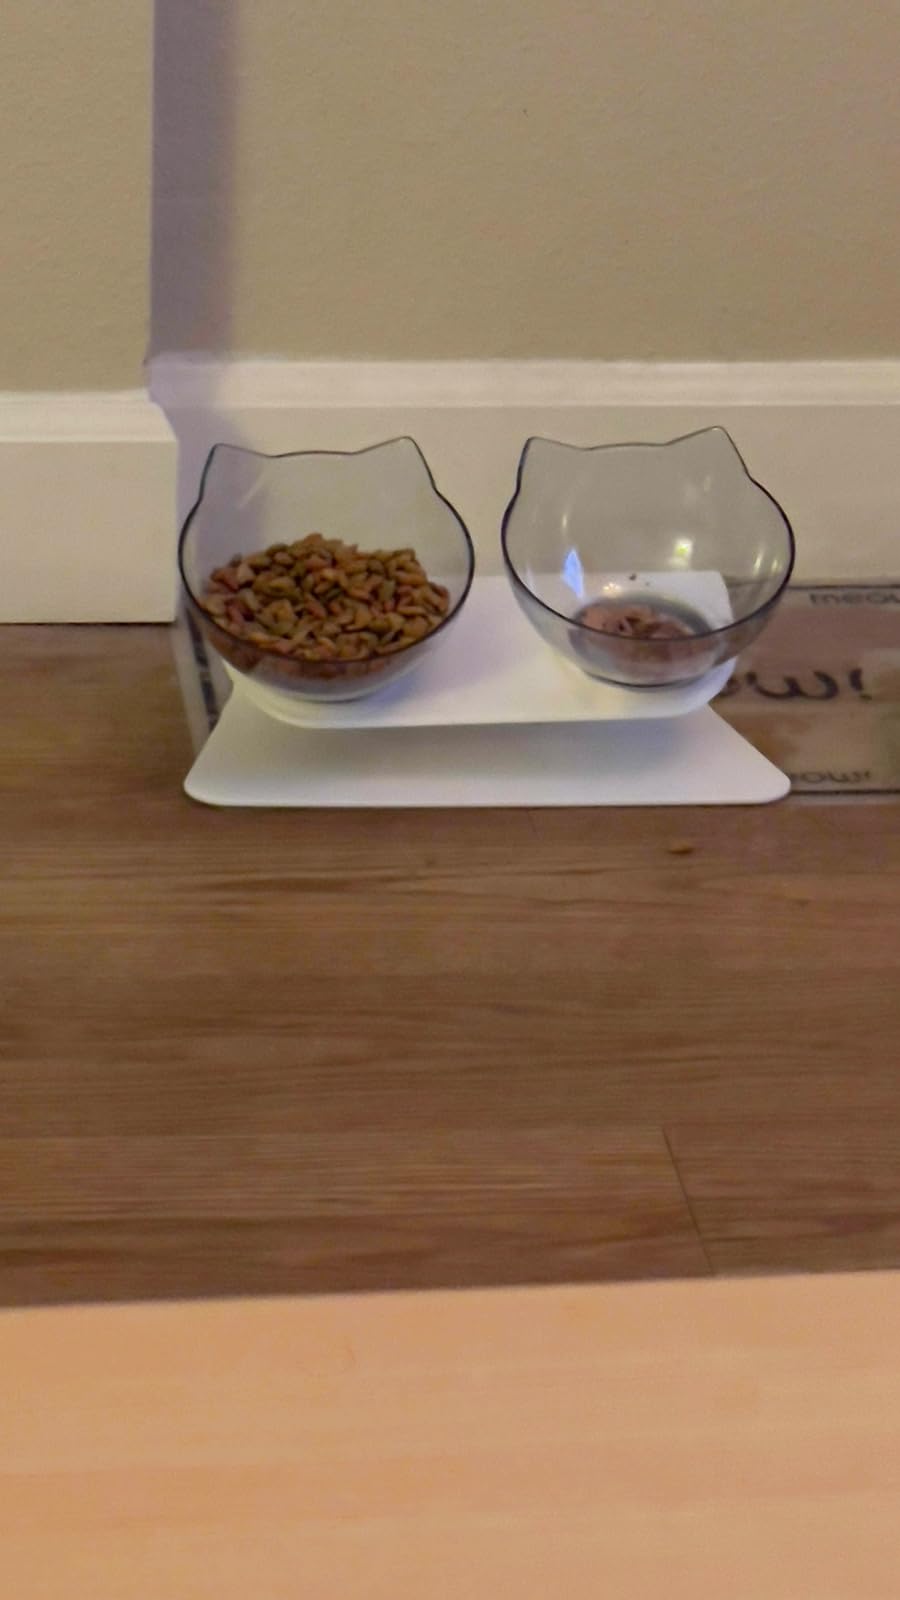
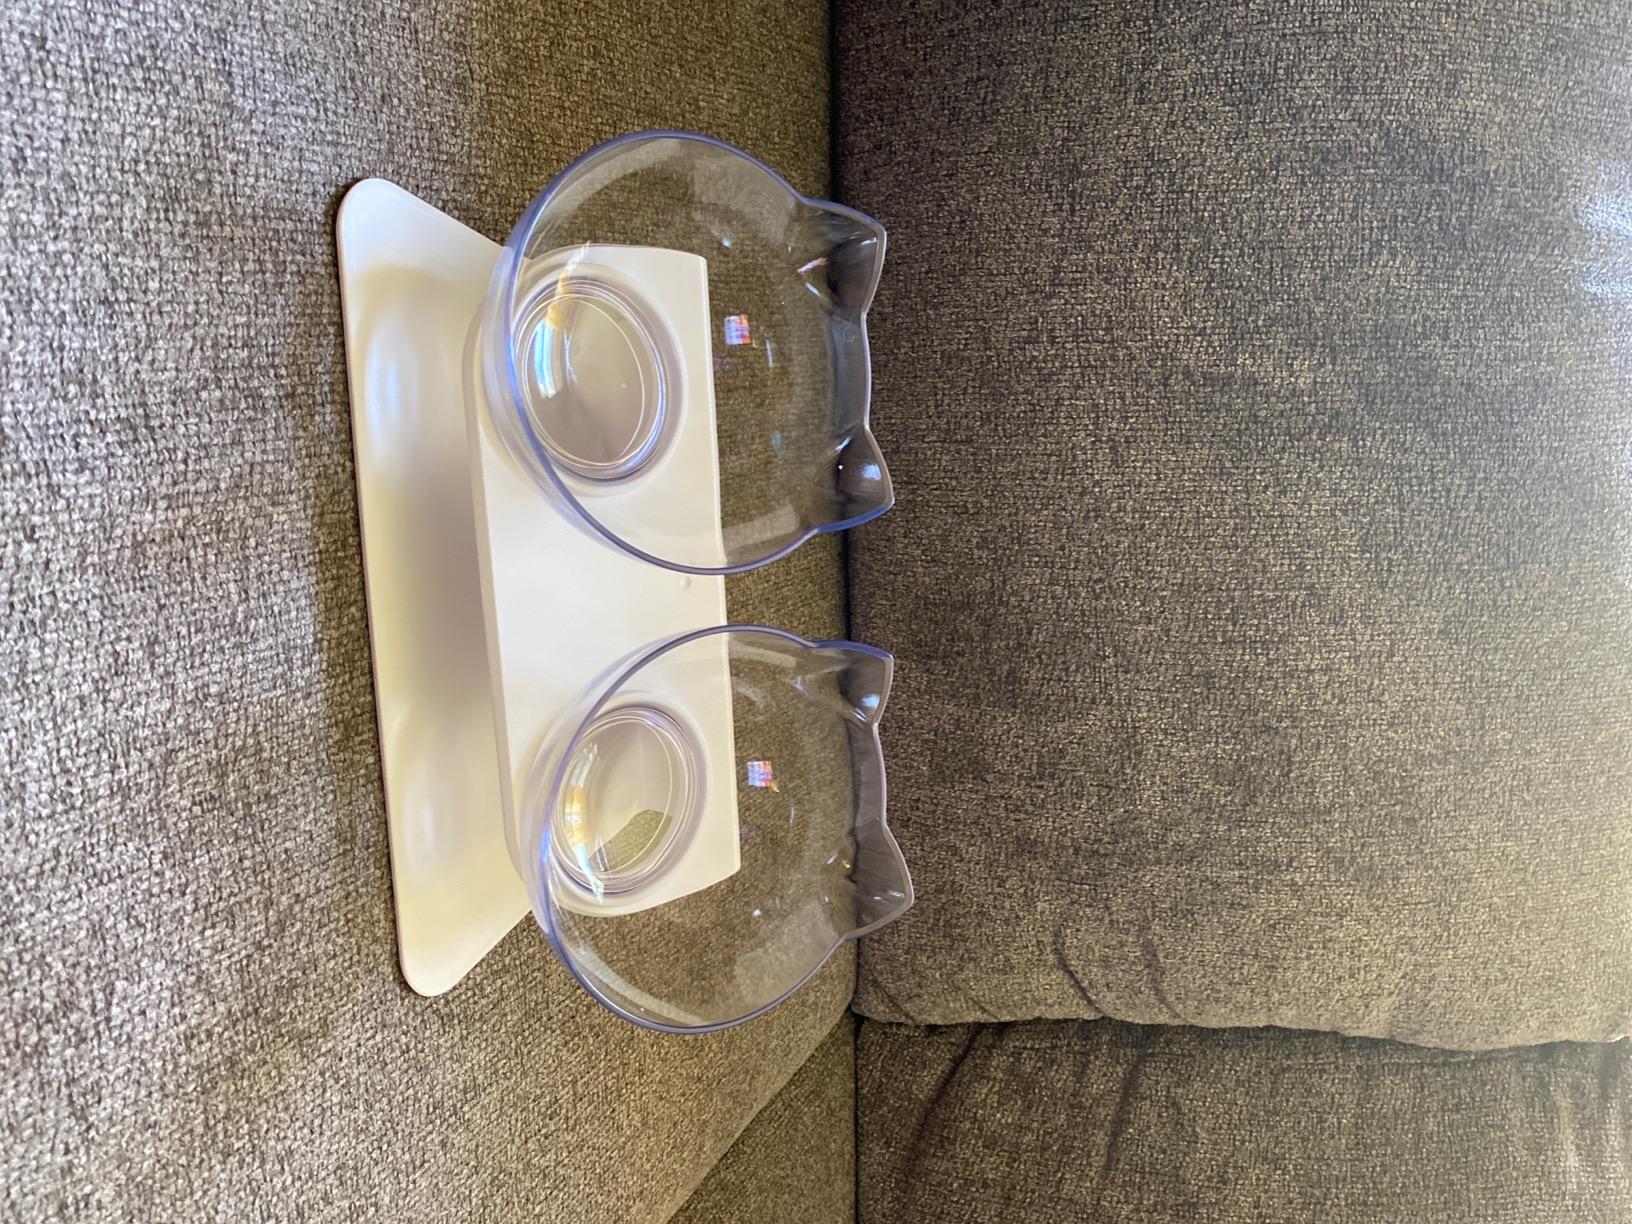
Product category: items_bowl
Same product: yes